List of Mayflower passengers

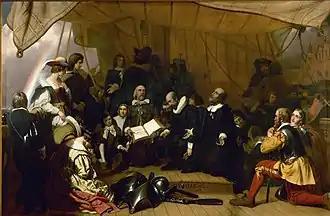
Pilgrims John Carver, William Bradford, and Miles Standish, at prayer during their voyage to North America. 1844 painting by Robert Walter Weir.

According to the "Mayflower" passenger list, just over half of the passengers were Puritan Separatists and their dependents. They sought to break away from the established Church of England and create a society along the lines of their religious ideals.